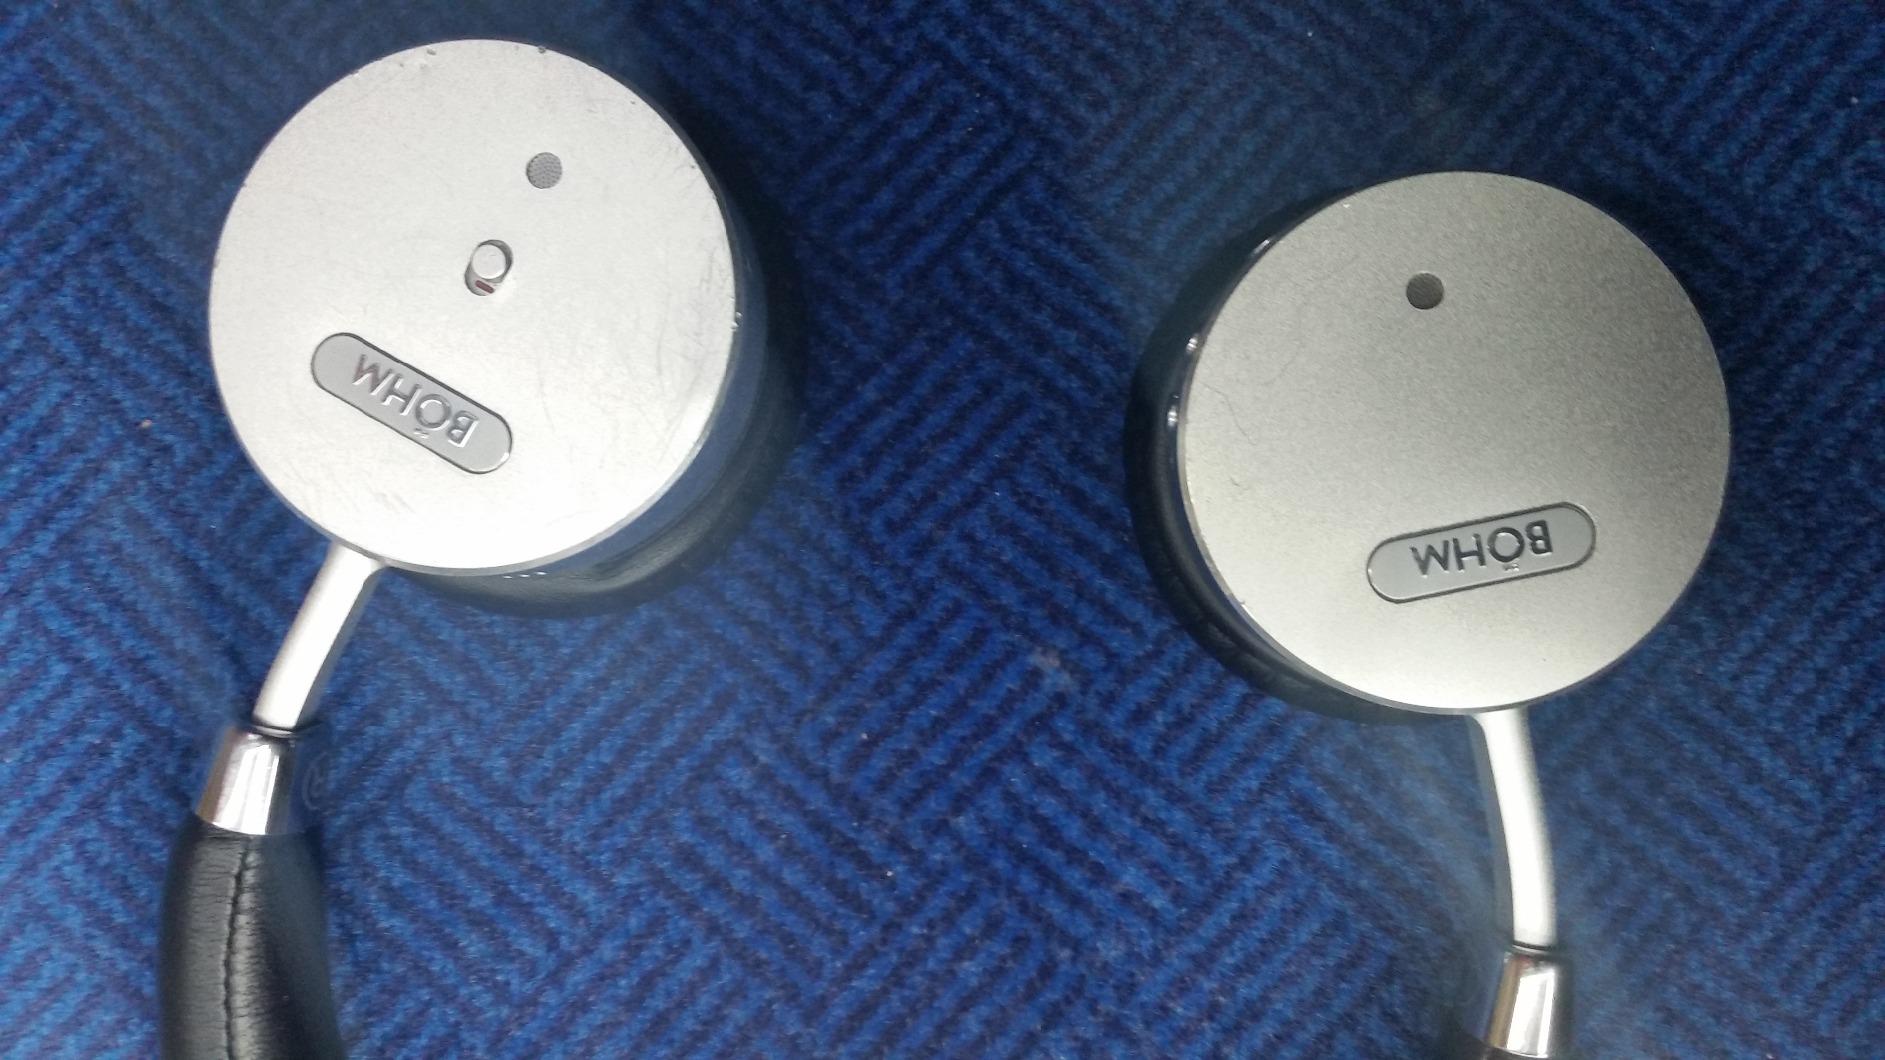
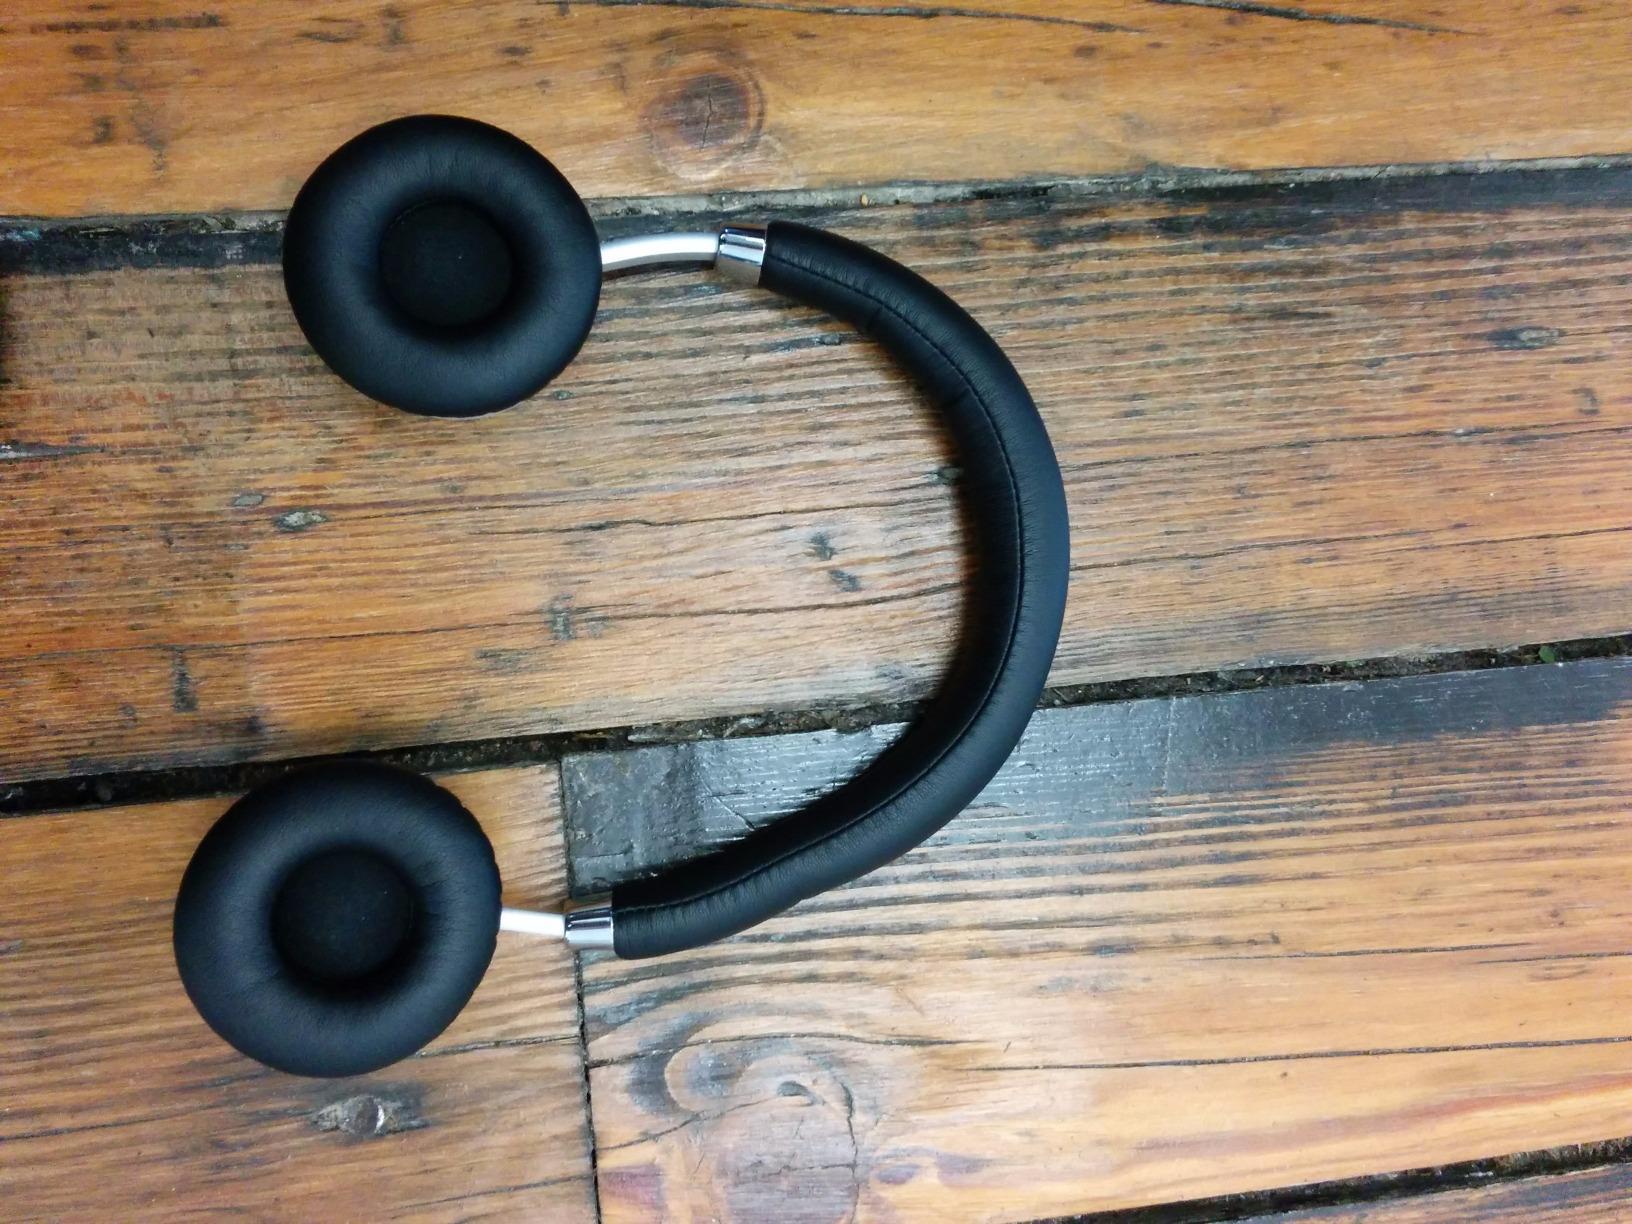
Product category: headphones
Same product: yes